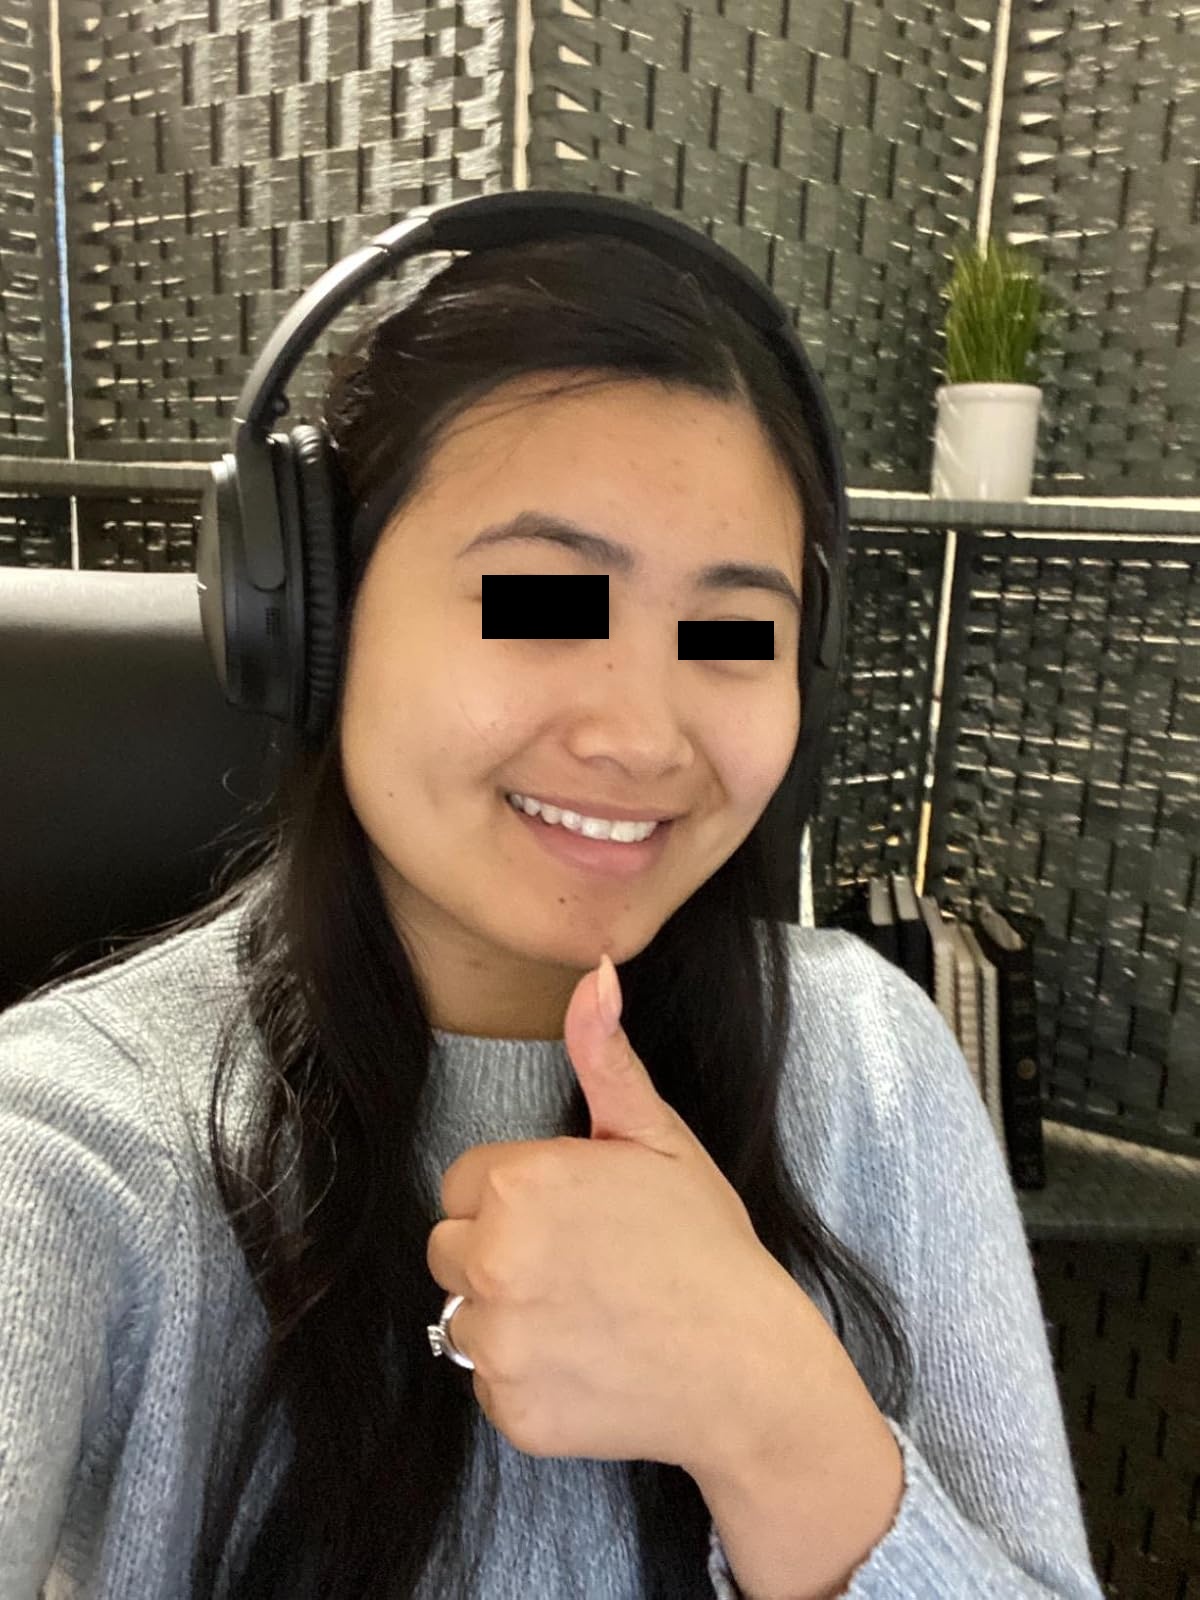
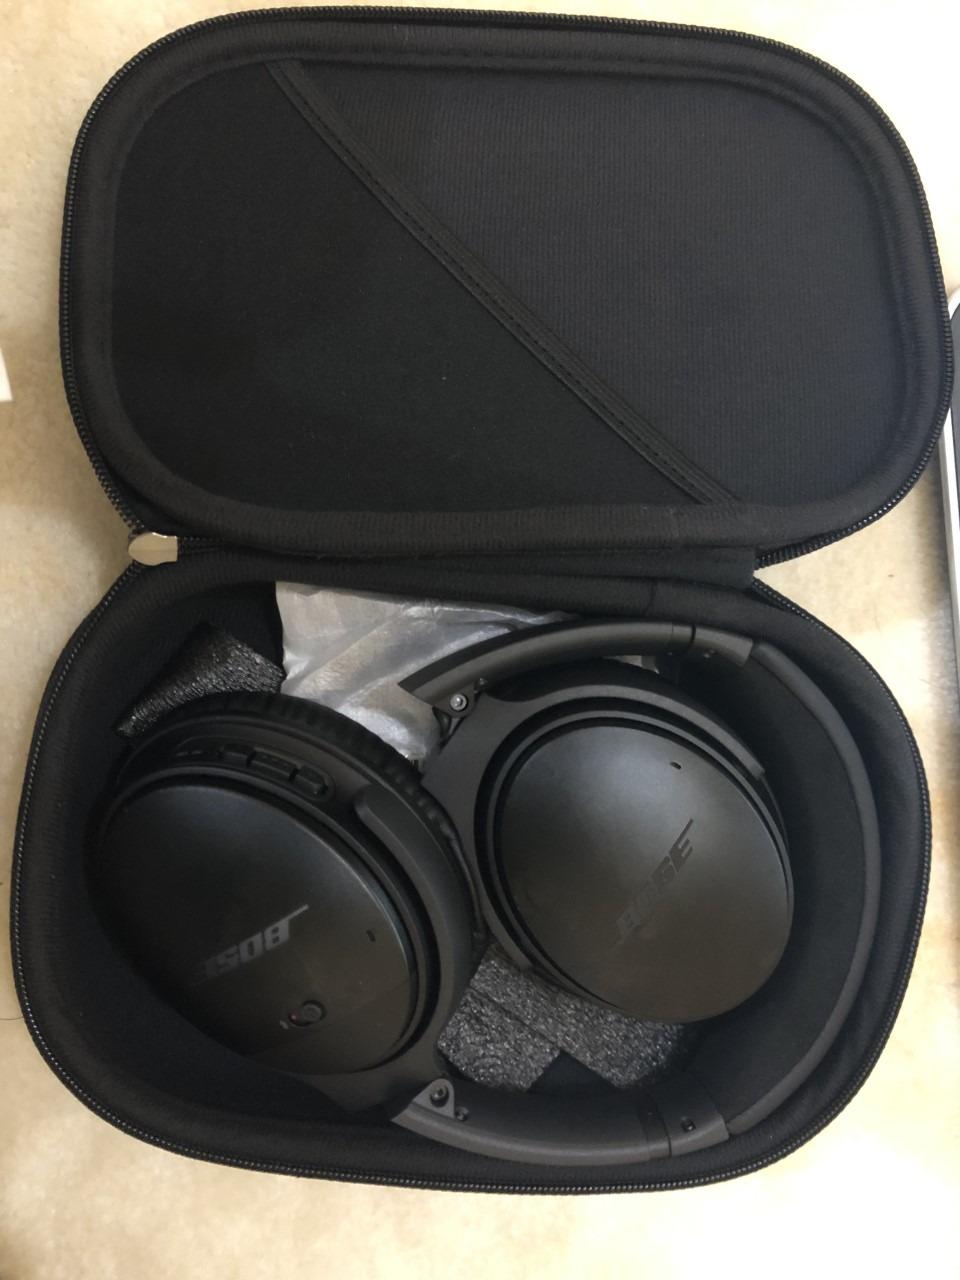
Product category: headphones
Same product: yes